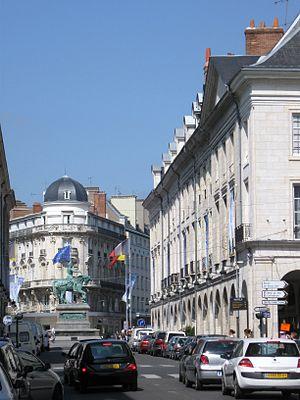
Rue Royale, Orléans, Loiret, France